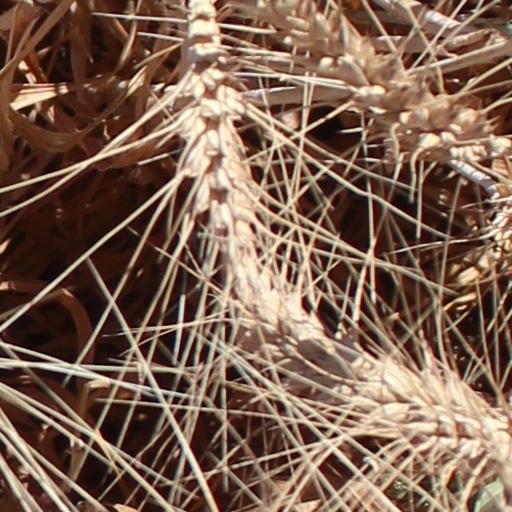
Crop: wheat